McCoy de Leon

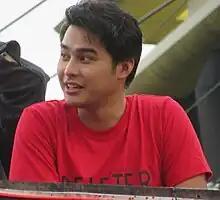
de Leon at the 2022 Metro Manila Film Festival's Parade of Stars

Marc Carlos "McCoy" Francis de Jesus de Leon (born February 20, 1995) is a Filipino actor, dancer, and filmmaker. He is known as a member of #Hashtags, a male-group dance performer on the noontime variety show "It's Showtime" on ABS-CBN. He is known for his portrayal of Myles in "Block Z", Pol in Sakaling Maging Tayo, and David Dimaguiba in "FPJ's Batang Quiapo".